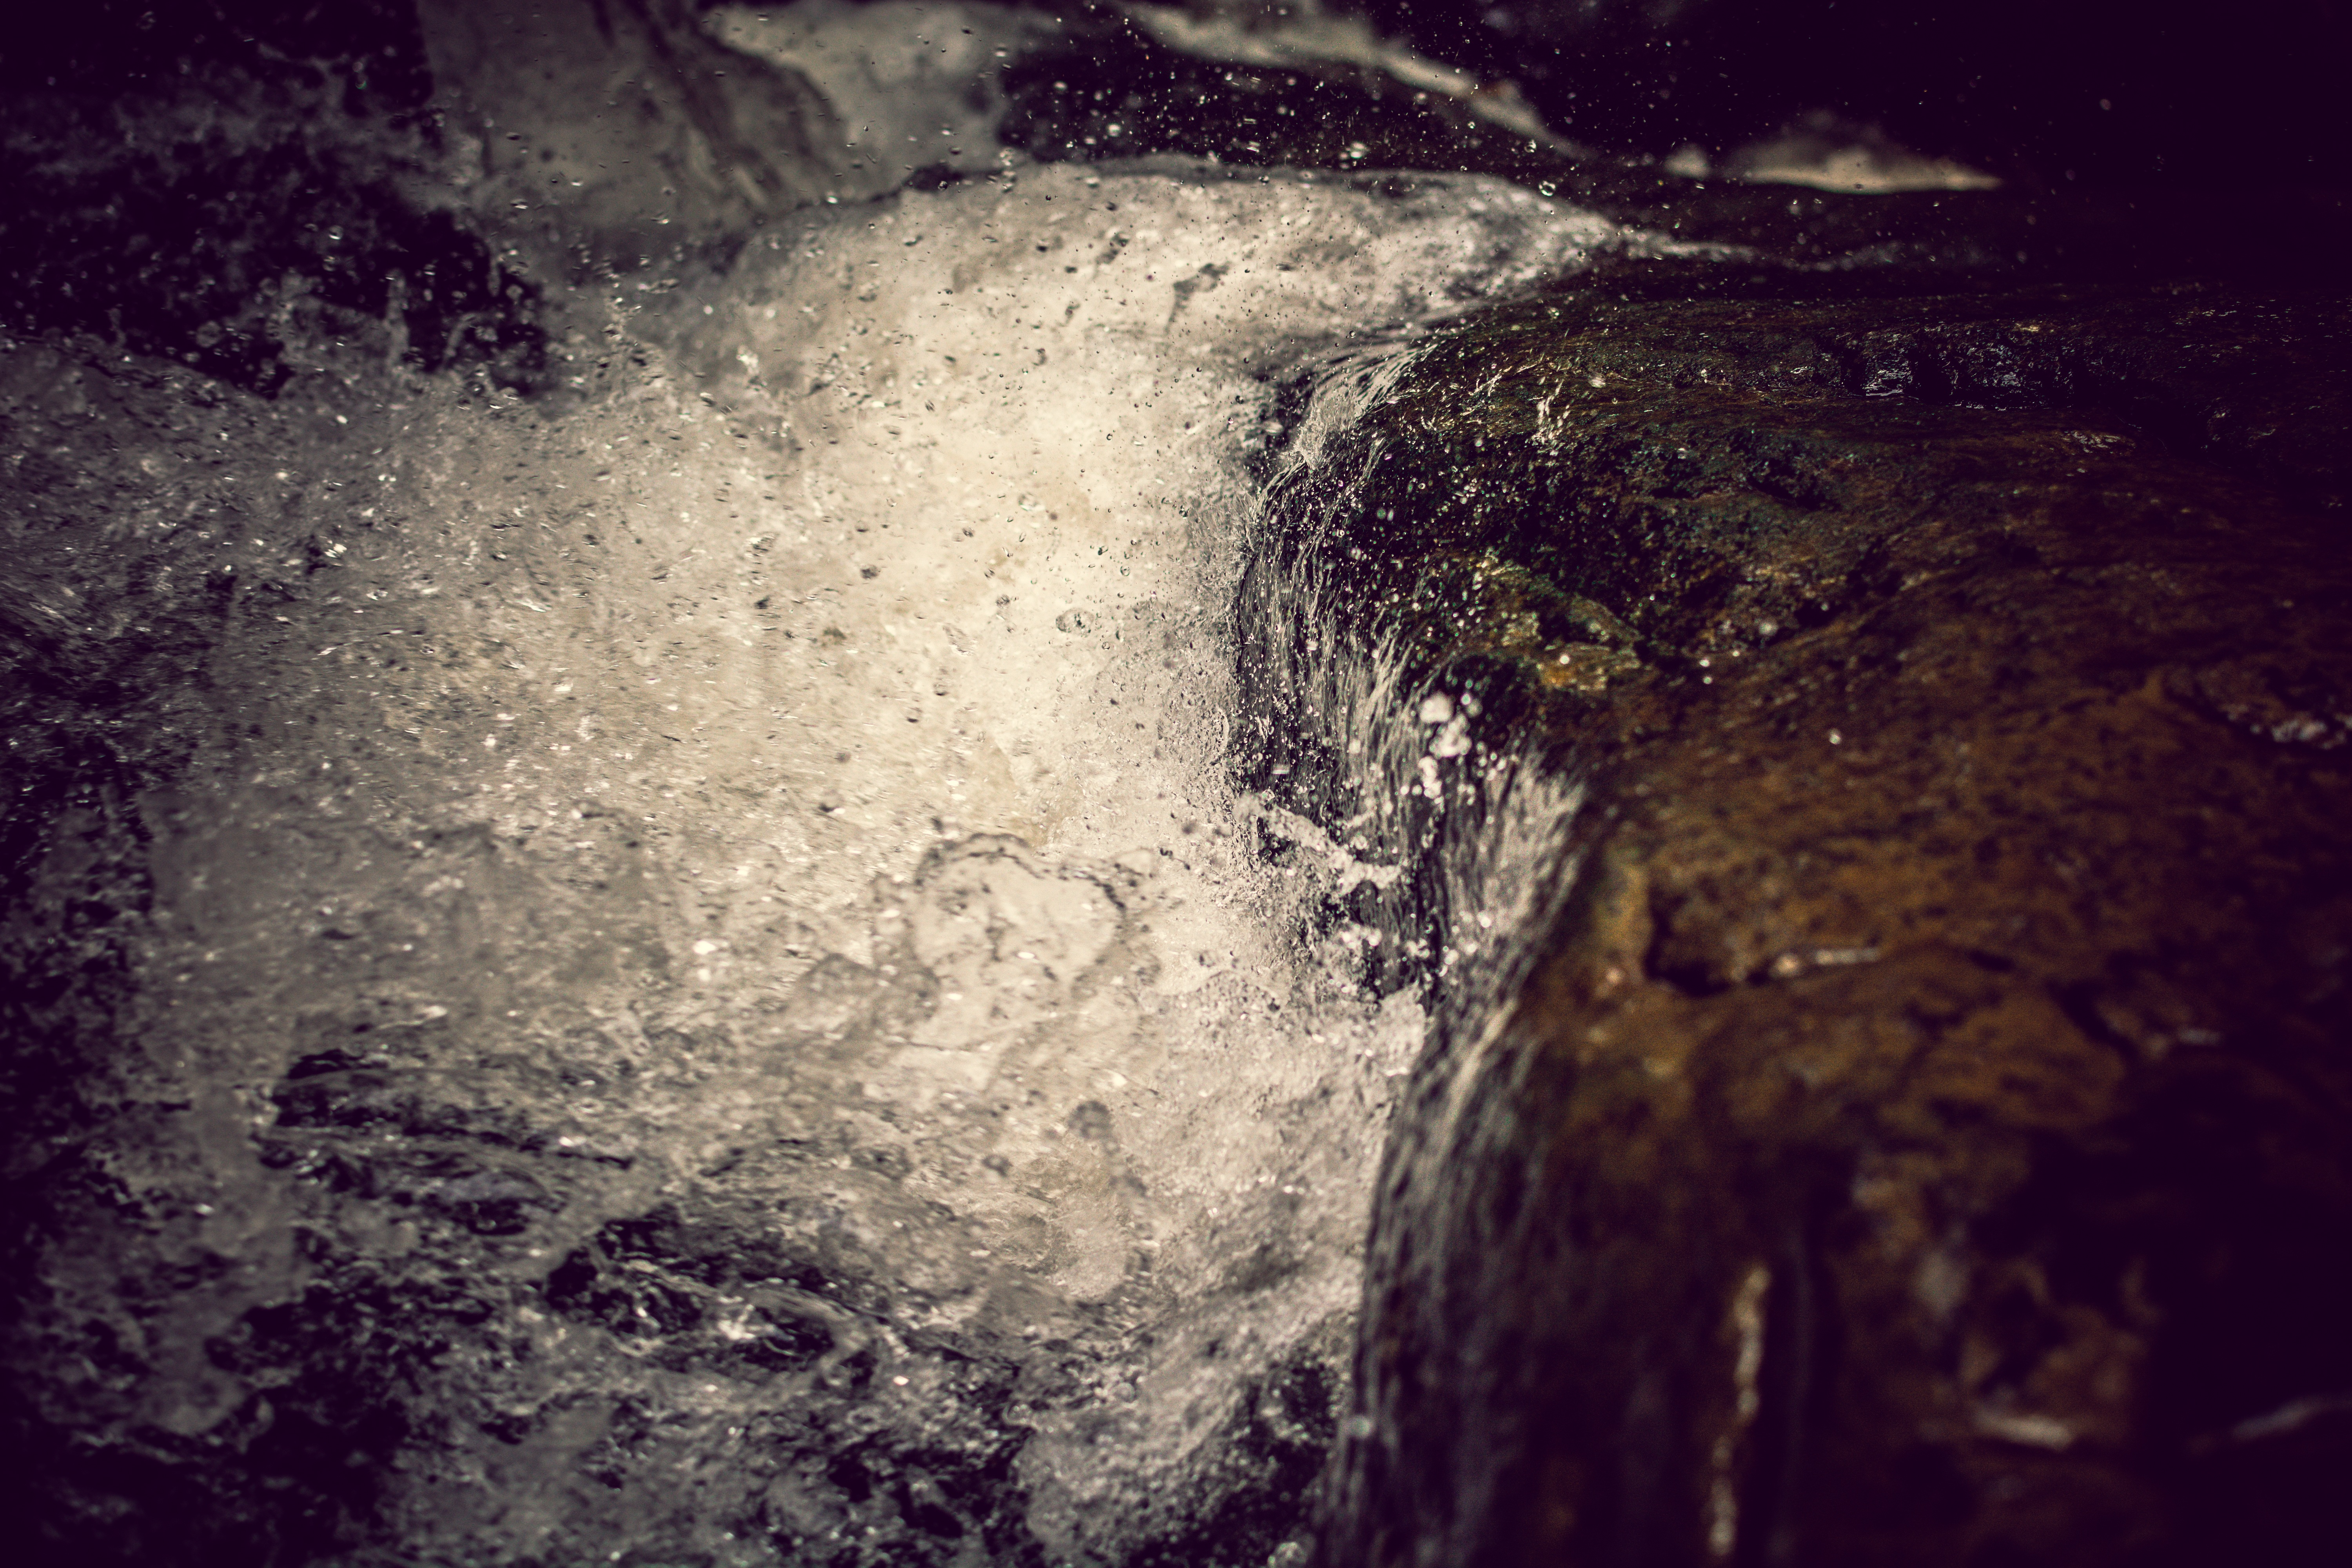
water, nature, forest, rock, waterfall, drop, light, sunlight, wave, summer, cave, spring, flow, reflection, splash, tranquil, darkness, outdoors, stones, mountains, scene, sputtering